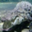
Label: crocodile